Laskaris

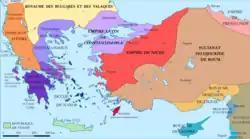
Empire of Nicaea shown in red; one of the three Byzantine successor states, along with Epirus and Trebizond.

In the years after the fall of the Byzantine capital in 1204, Theodore managed to drive out the Latins from the territory he occupied in western Anatolia and create a duplicate of the former Byzantine state. Initially a local lord (acknowledged as "strategos" "military leader" in Bithynia), he ascended to power by allying with politically powerful refugees and local elites who helped him in the reestablishment the imperial government. His brother Constantine aided him in his military campaigns, as well as his diplomatic relations. In the Empire of Nicaea the idea of Greek unification and restoration of the Byzantine rule was soon formed and strengthened. As Theodore's state begun to consolidate its rule in northwest Anatolia, more Greeks begun to settle in his realm from the European territories that were now under Latin rule. As a result, the Byzantine successor states largely consisted of a homogenous Greek population. In 1205 Theodore assumed the title of emperor ("basileus"), but he was officially crowned by the new patriarch in 1208. The coronation took place in the city of Nicaea, an event that turned the city into the center of the empire, as well as of the Orthodox Church. Theodore had to defend his empire not only against the Crusaders but also against David Komnenos, a rival Greek emperor in Trebizond to the east on the Black Sea. During his reign Laskaris undertook the task of expanding the borders of his empire, facing the forces of the Latins and the Seljuks on several occasions, while at the same time he laid the foundations of the internal administration of the newly formed state. Soon the goal of the empire's foreign policy became the recapture of Constantinople, an act that would indisputably legitimize the new state as the rightful successor of the old Empire.